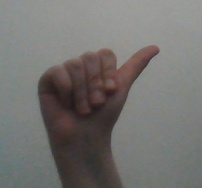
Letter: dhad